Arthur Brooke (British Army officer)

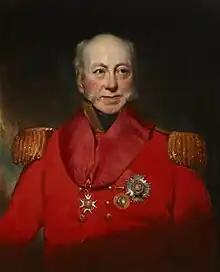
Brooke 1838 by Martin Cregan

Sir Arthur Brooke KCB (1772 – 26 July 1843) was an Irish officer of the British Army during the French Revolutionary and Napoleonic Wars, and the Peninsular War and War of 1812. He rose to the rank of lieutenant-general.